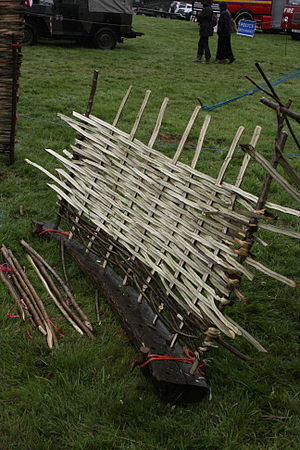
Lerklining / Konstruktion
Pileflet under konstruktion.
Lerklining er et komposit byggemateriale, der bruges til at lave mure, hvor et vævet skelet af træ, ofte af pileflet bliver klinet med en klæbrig blanding, der som regel består af våd jord, ler, sand, dyremøg og strå. Lerklining har været brugt i 6000 år og er stadig en vigtig byggeteknik i mange dele af verden. Mange historiske bygninger har lerklining som en del af konstruktionen, og teknikken er igen blevet populær som en del af bæredygtigt byggeri.